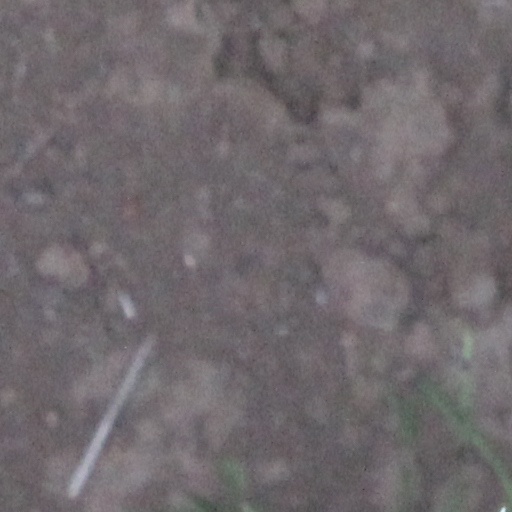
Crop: wheat